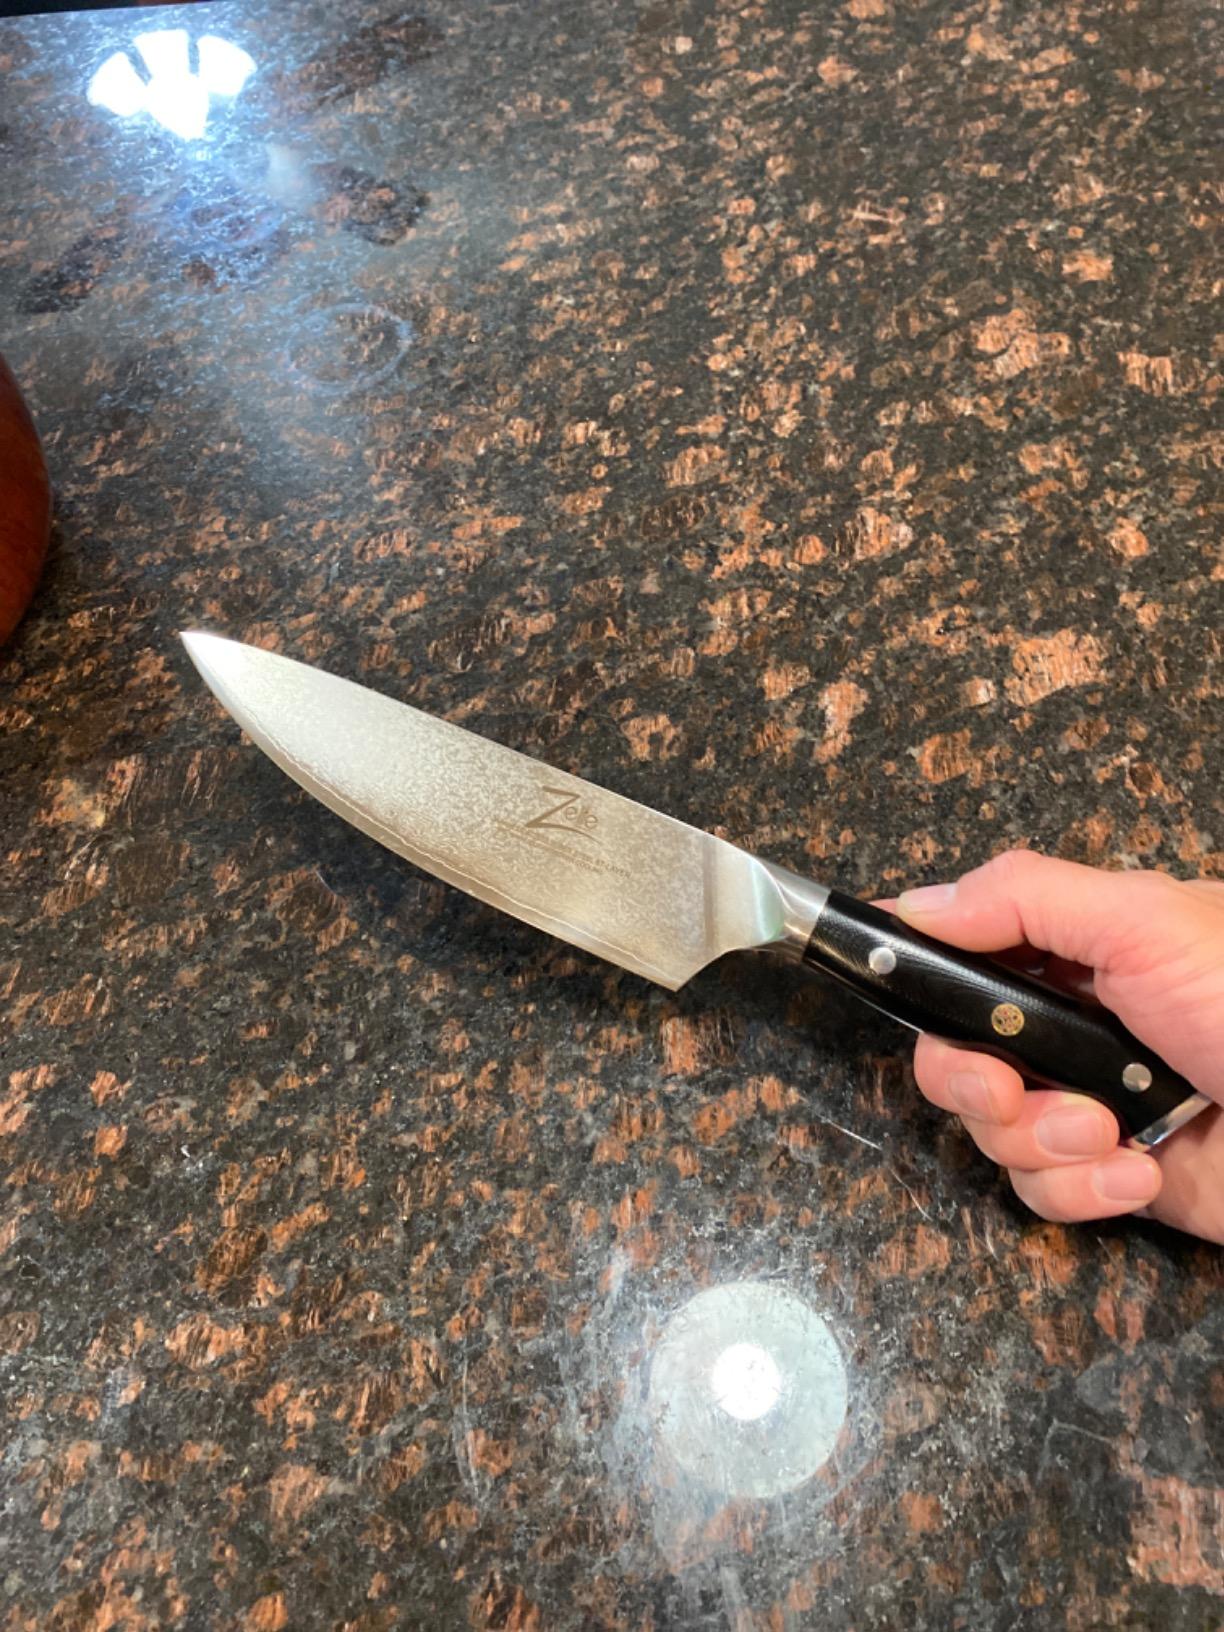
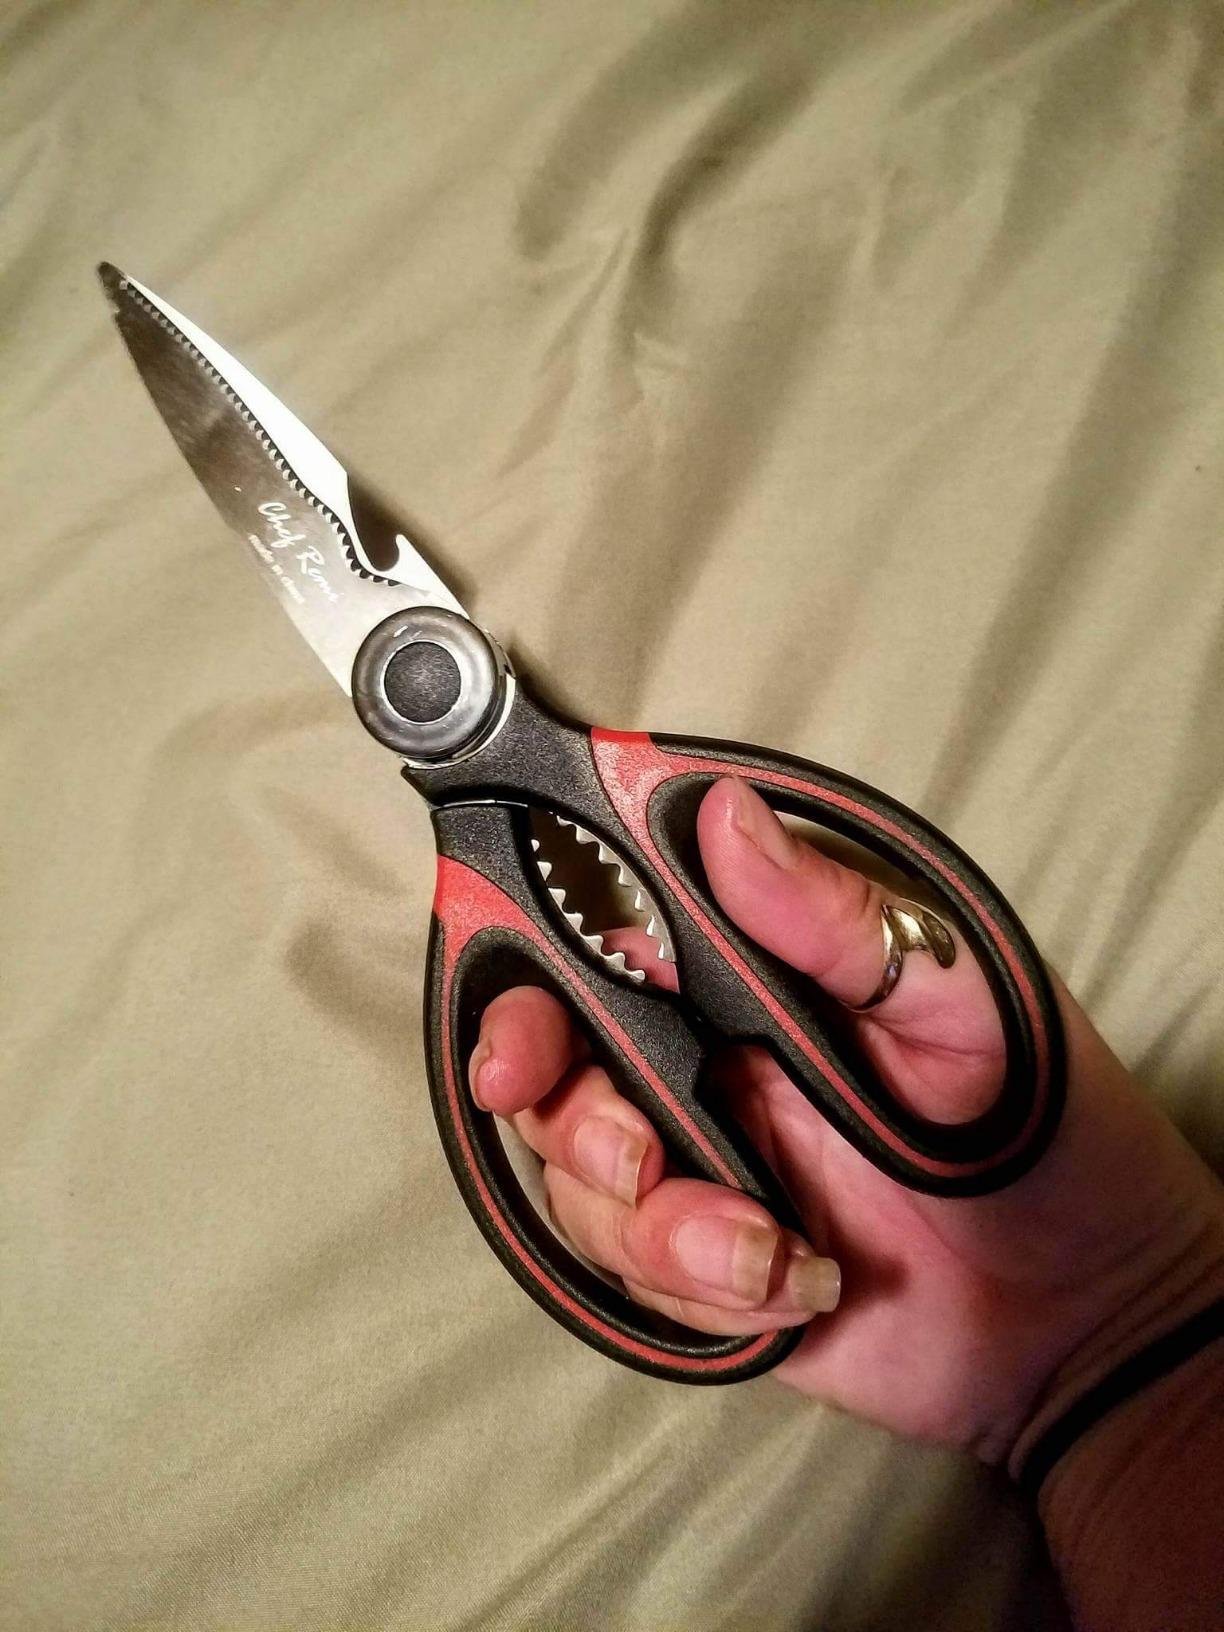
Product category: items_knife
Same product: no